Fauna of Montenegro

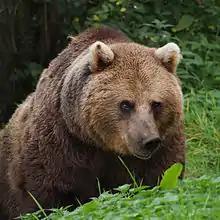
European brown bear

Specific data on fauna in the region is difficult to locate due to the large concentration in mountainous and unpopulated areas. The nature of Montenegro also has an influence on the lack of data with nation becoming independent as recently as 2006. after a decision to leave the federation with Serbia that retained the title of Yugoslavia. As a new nation there was a lack of governing infrastructure, and this, along with a GDP per capita of $7,320 makes it one of Europe's poorer nations. There are resource limitations to devote to conservation and an existing census of land animals.